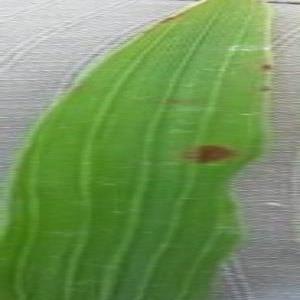
Disease: Brownspot